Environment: real
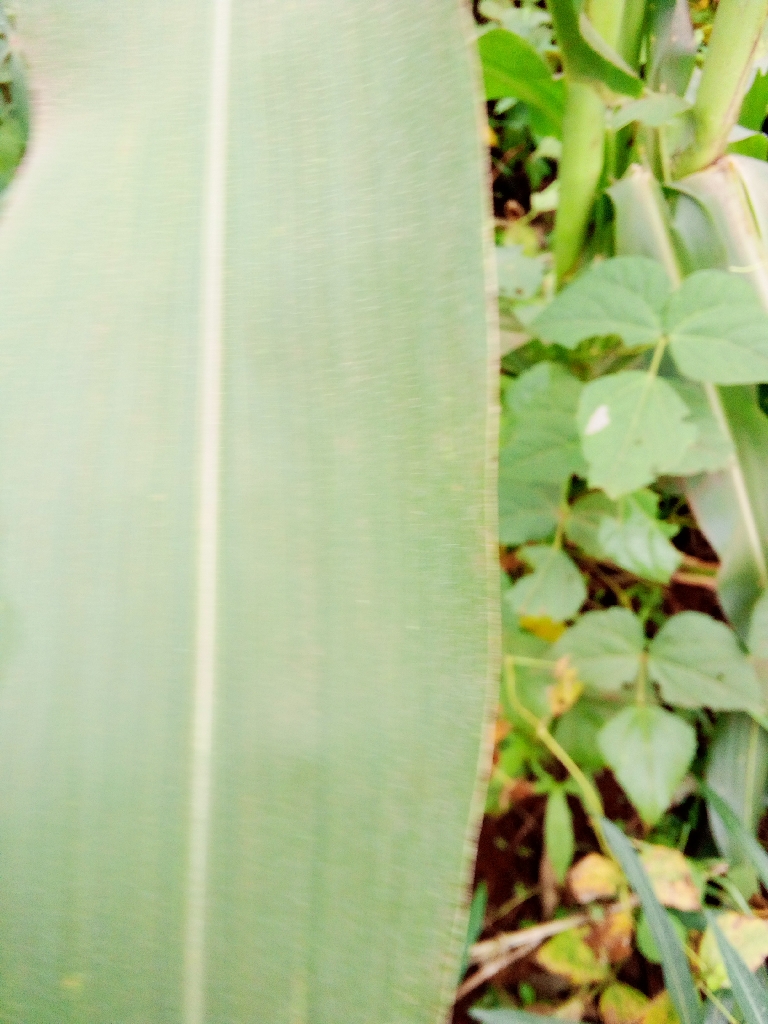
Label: healthy